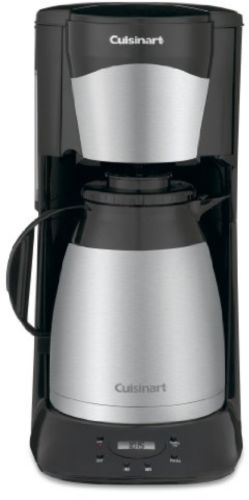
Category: coffee maker